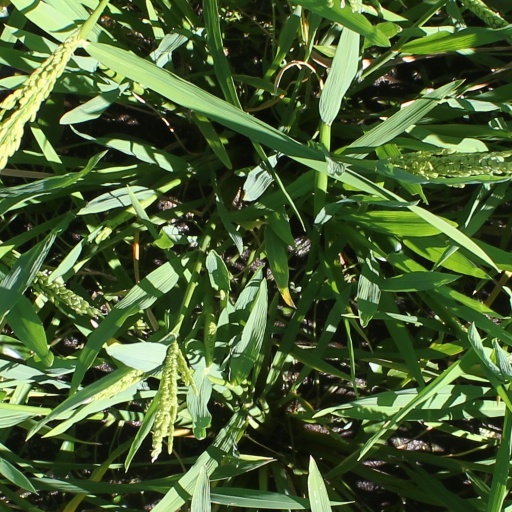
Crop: rice